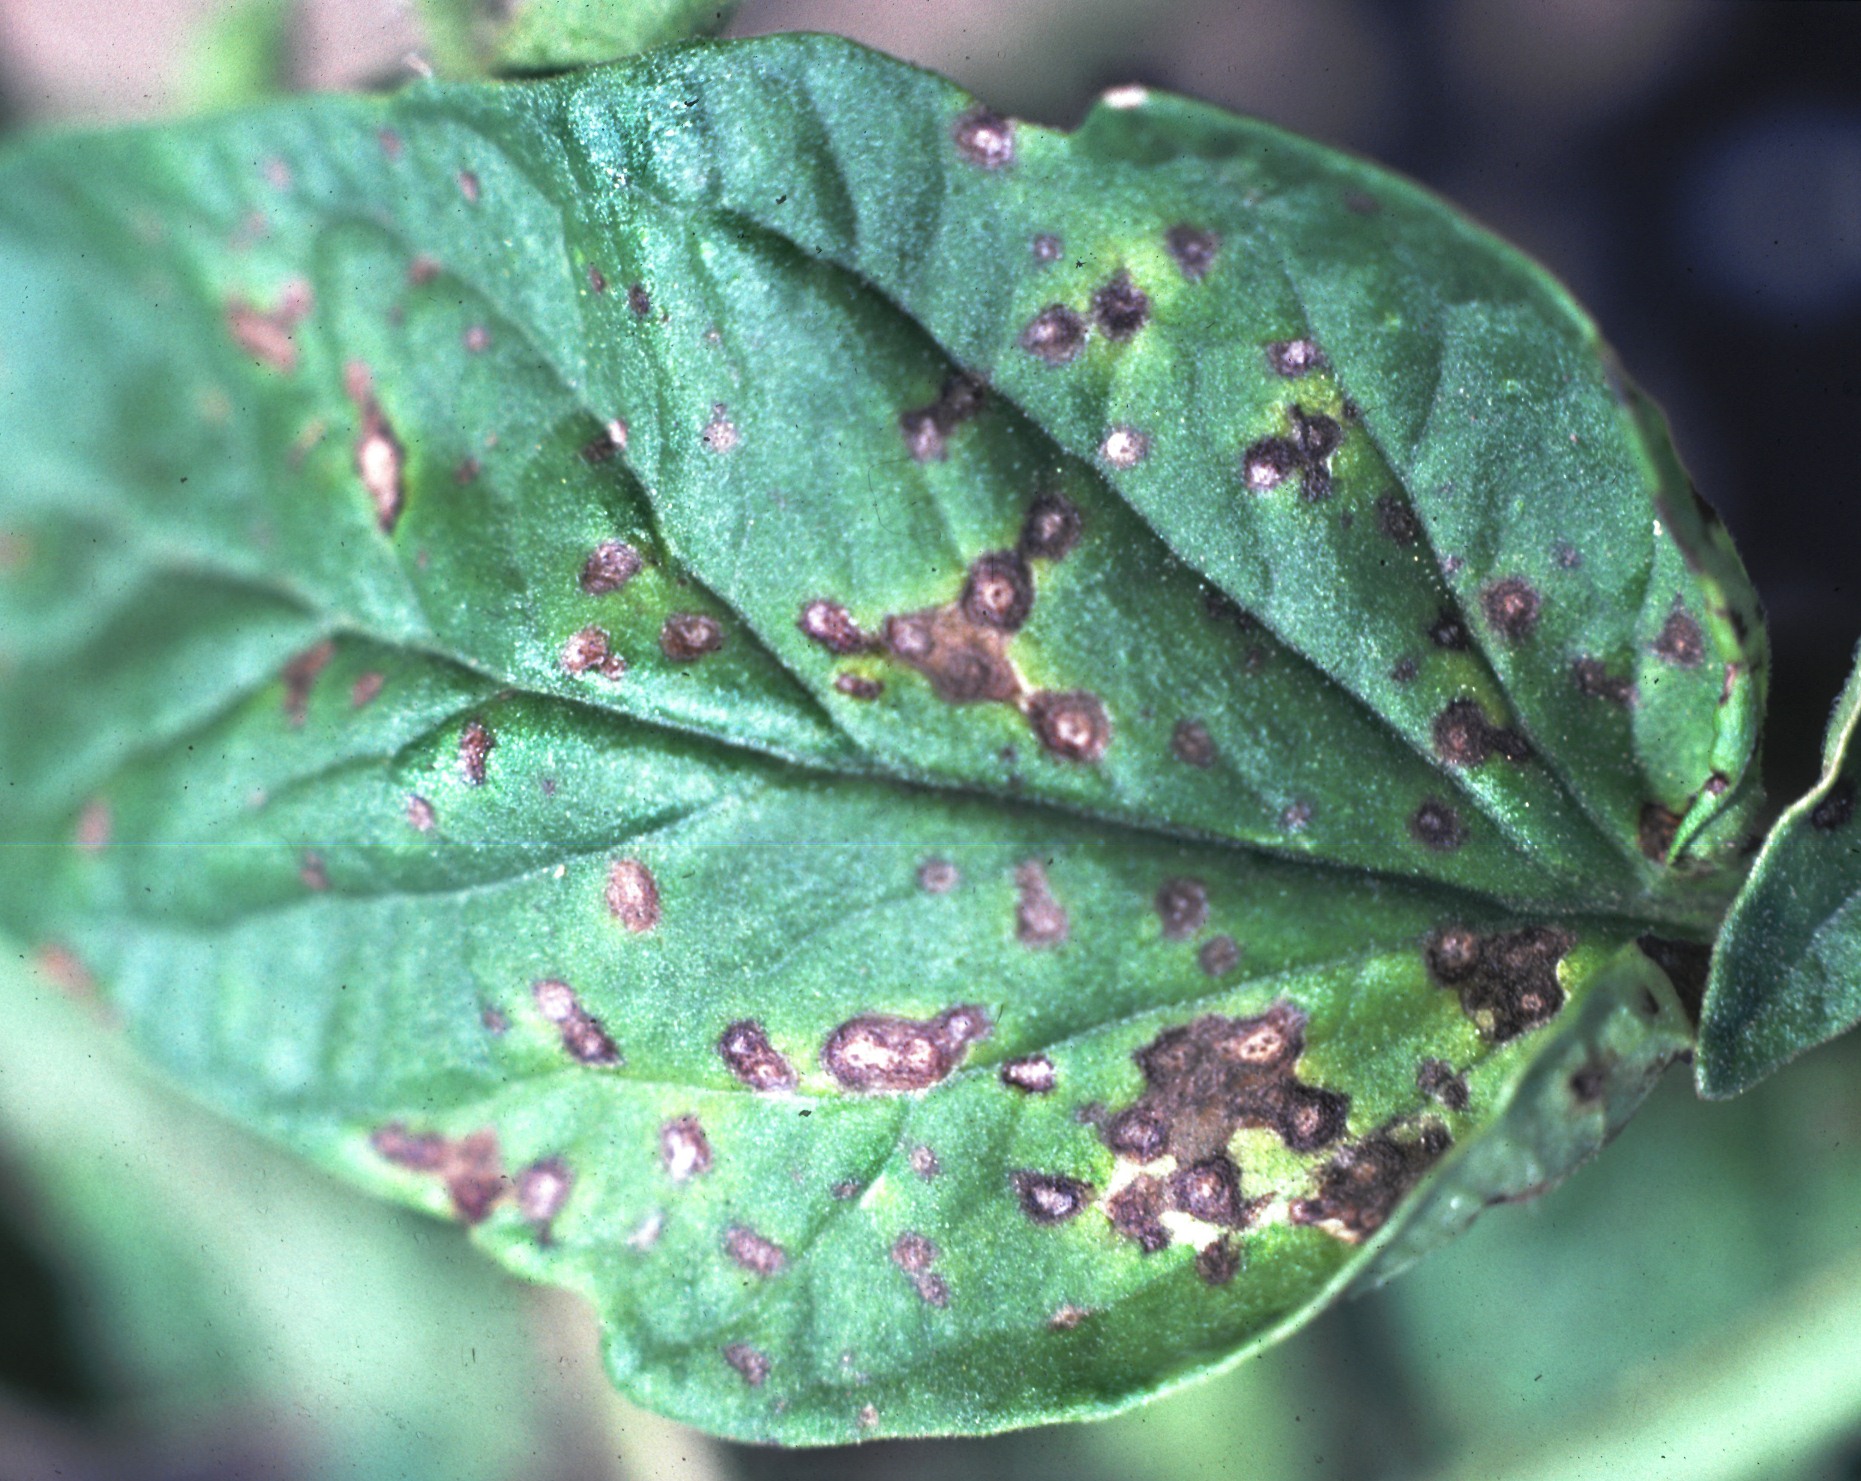
Labels: Tomato Septoria leaf spot